Lancaster Herald

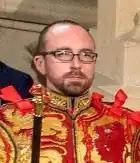
Adam Tuck, as Rouge Dragon, at the 2022 State Opening of Parliament

Lancaster Herald of Arms in Ordinary is an English officer of arms at the College of Arms in London. The title of Lancaster Herald first occurs in 1347 at Calais, and to begin with this officer was a servant to the noble House of Lancaster. As a retainer of John of Gaunt (1377–1399) Lancaster was advanced to the rank of King of Arms, and was later promoted to the royal household of Henry IV (Gaunt's son), and made king of the northern province. This arrangement continued until 1464, when Lancaster reverted to the rank of herald. Since the reign of Henry VII (1485–1509) Lancaster has been a herald in ordinary. The badge of office is a red rose of Lancaster, royally crowned.